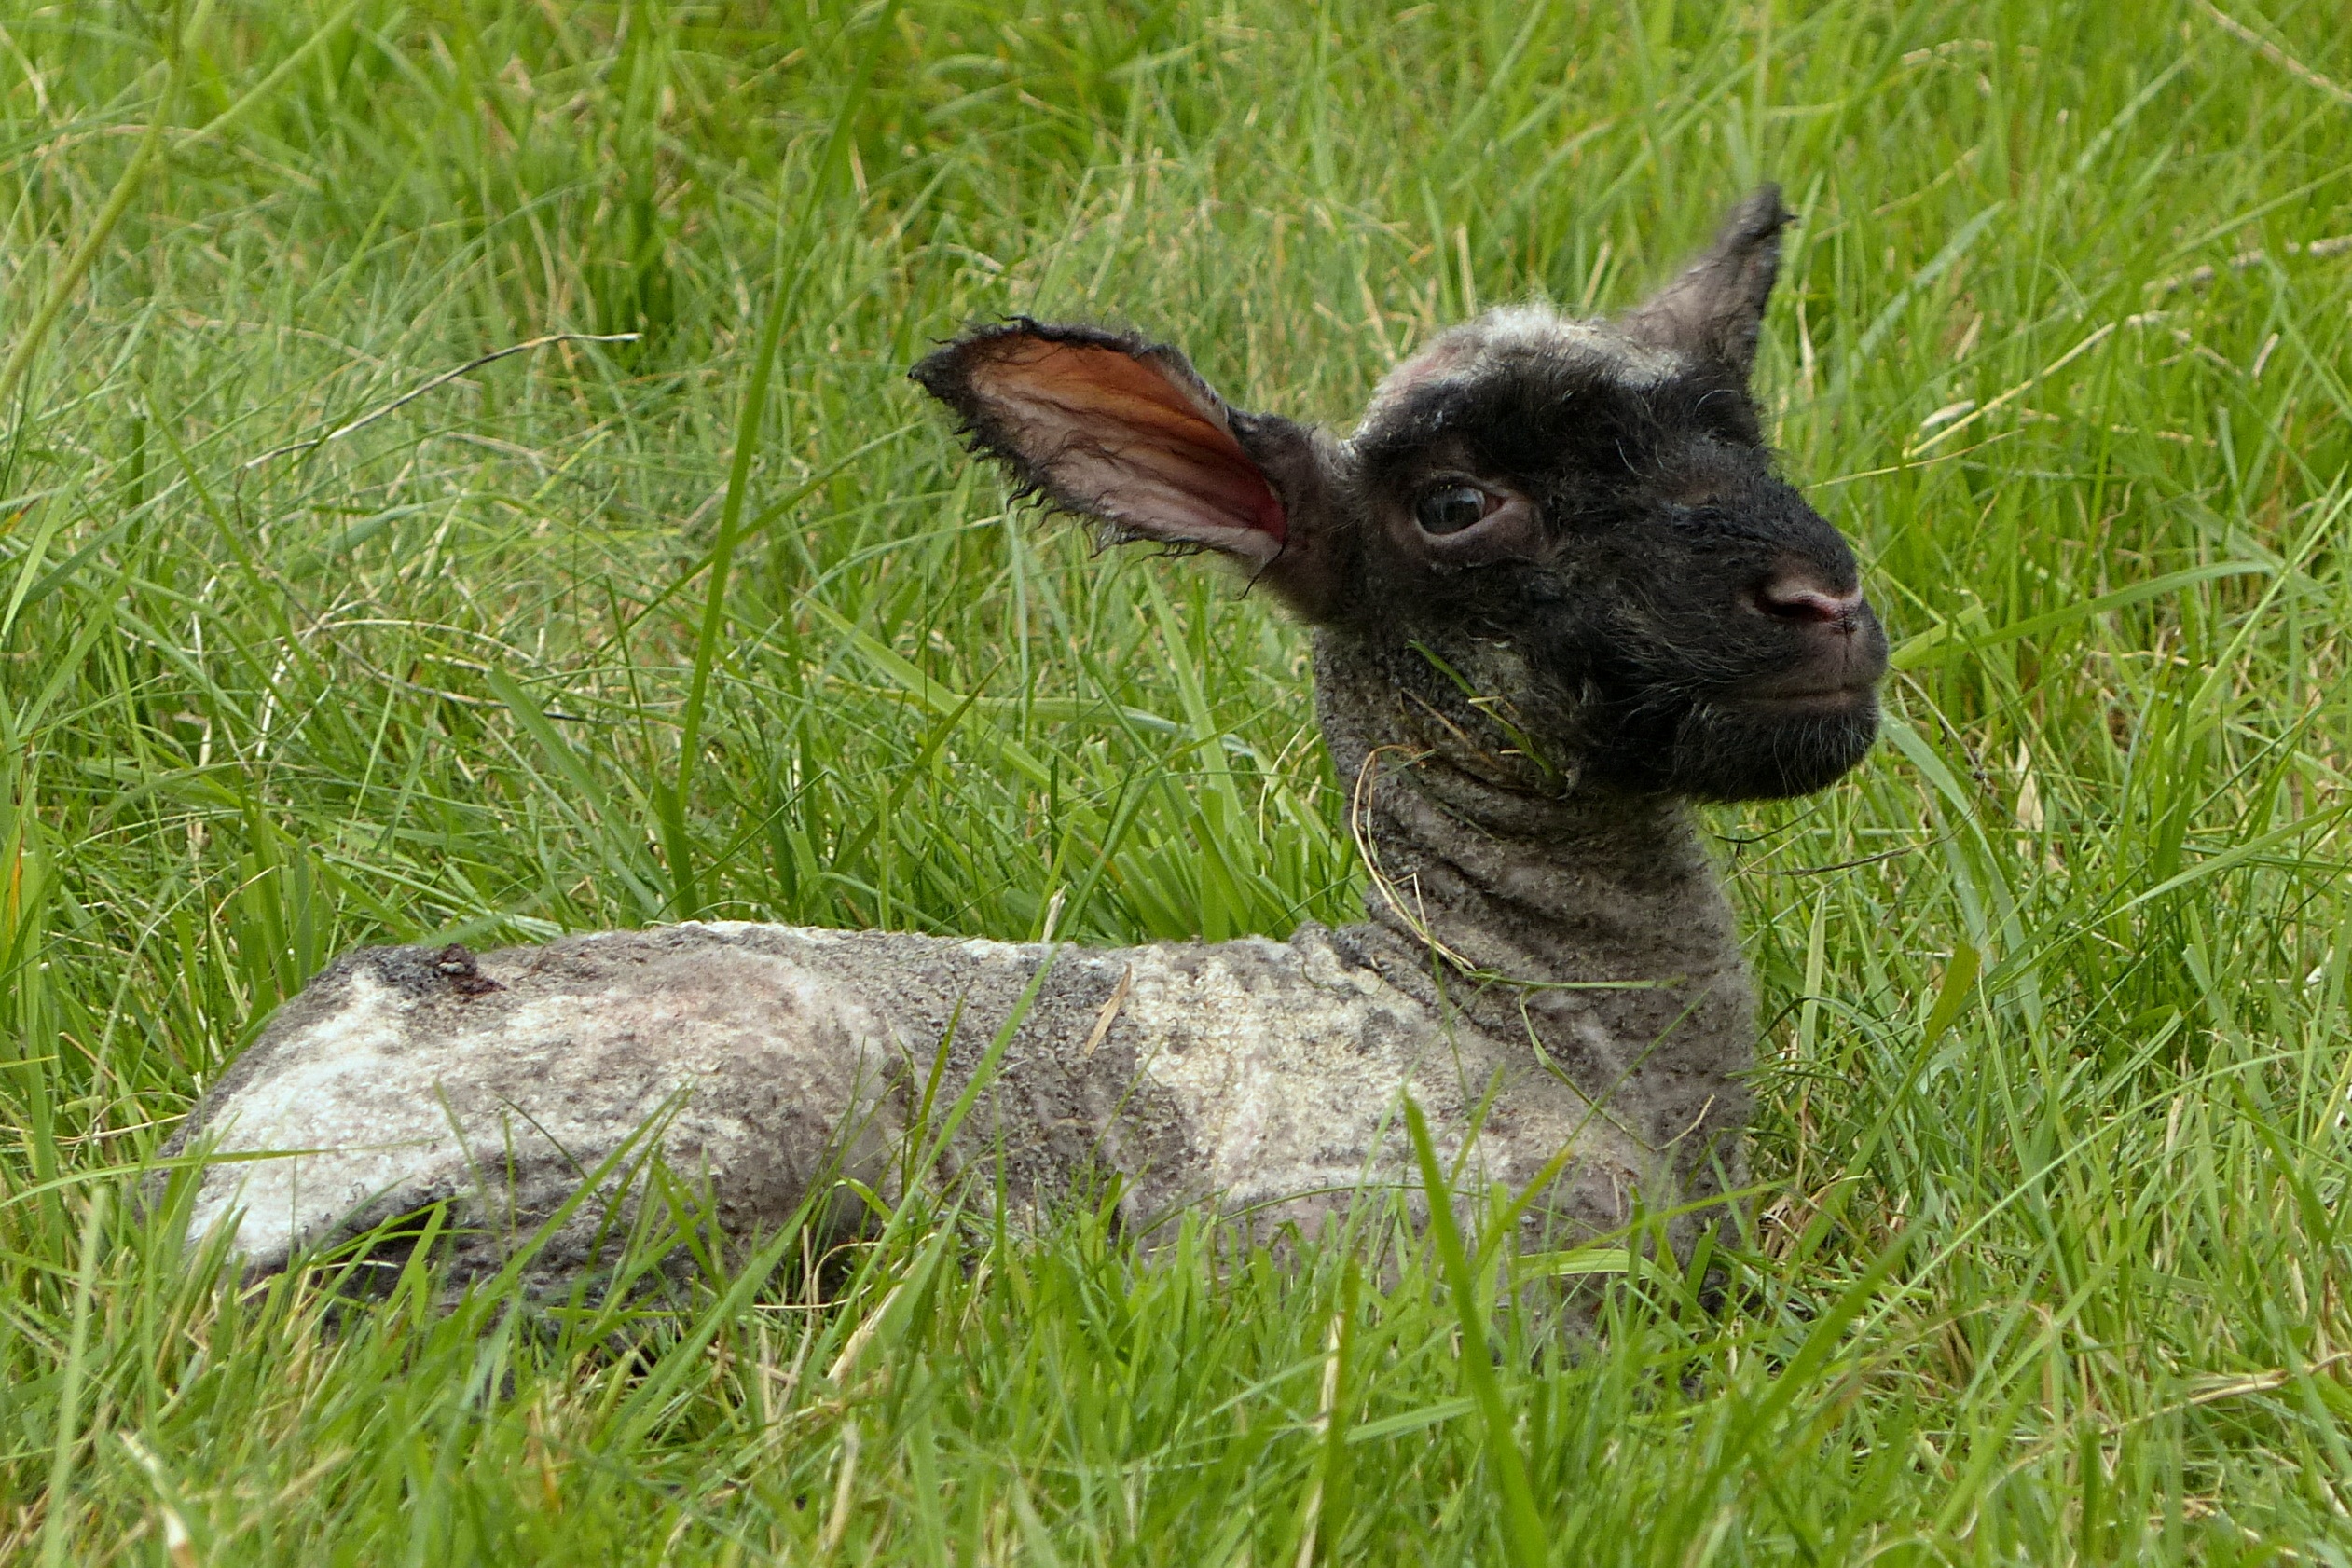
grass, meadow, animal, wildlife, pasture, mammal, fauna, lamb, kangaroo, hare, vertebrate, marsupial, dike, white tailed deer, just born